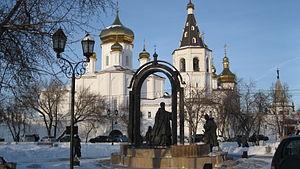
Le monastère de la Sainte-Trinité de Tioumen, jusqu'en 1715 appelé monastère de la Transfiguration du Sauveur, est un des ensembles les plus anciens de Sibérie encore actuellement en activité au sein de l'orthodoxie dans la ville de Tioumen. Il est situé sur un promontoire de la rive droite de la rivière Toura, à côté de l'université d'architecture et de construction de Tioumen. Fondé en 1616, il a été restauré en 1995.